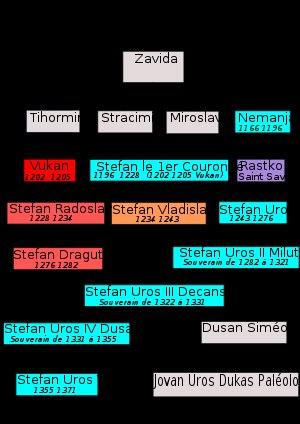
Nemanjić prononcé en français : /nɛmaɲitʃ/, en serbe cyrillique Немањић, est une dynastie serbe du Moyen Âge, originaire de Herzégovine et de la Zeta, et fondée par Stefan Nemanja, prince de Rascie à partir de 1166. Elle commença par régner sur la Rascie, puis s'étendit progressivement, pour englober sous l'empereur Stefan Uroš IV Dušan le territoire actuel de la Serbie, du Monténégro, de l'Herzégovine, du Kosovo, de l'Albanie, de Macédoine et de la Grèce du Nord. La dynastie des Nemanjić s'éteignit en 1377 avec Stefan X Uroš V, même si Tvrtko Iᵉʳ Kotromanić, premier roi de Bosnie « et des Serbes », comptait des Nemanjić parmi ses ascendants.
Jovan Uroš Nemanjić, aussi connu sous le nom de Ioannes Ouresis Doukas Palaiologos ou sous le nom monastique de Joasaph des Météores fut despote de Thessalie de 1370 à 1373 approximativement avant de se retirer comme moine dans un monastère des Météores. Il mourut en 1422.
Voici la liste des souverains serbes et yougoslaves